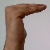
The image shows a hand gesture representing a space in Indian Sign Language.